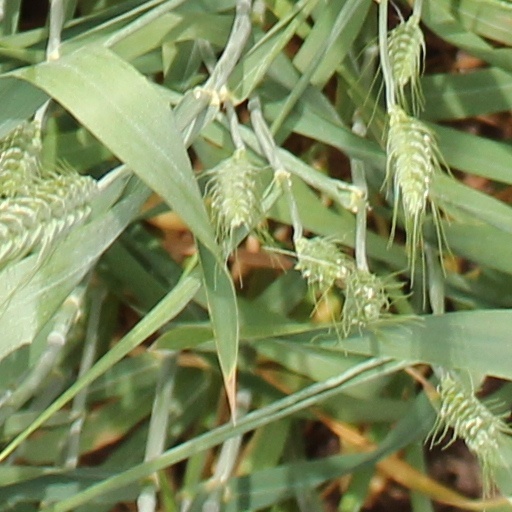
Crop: wheat